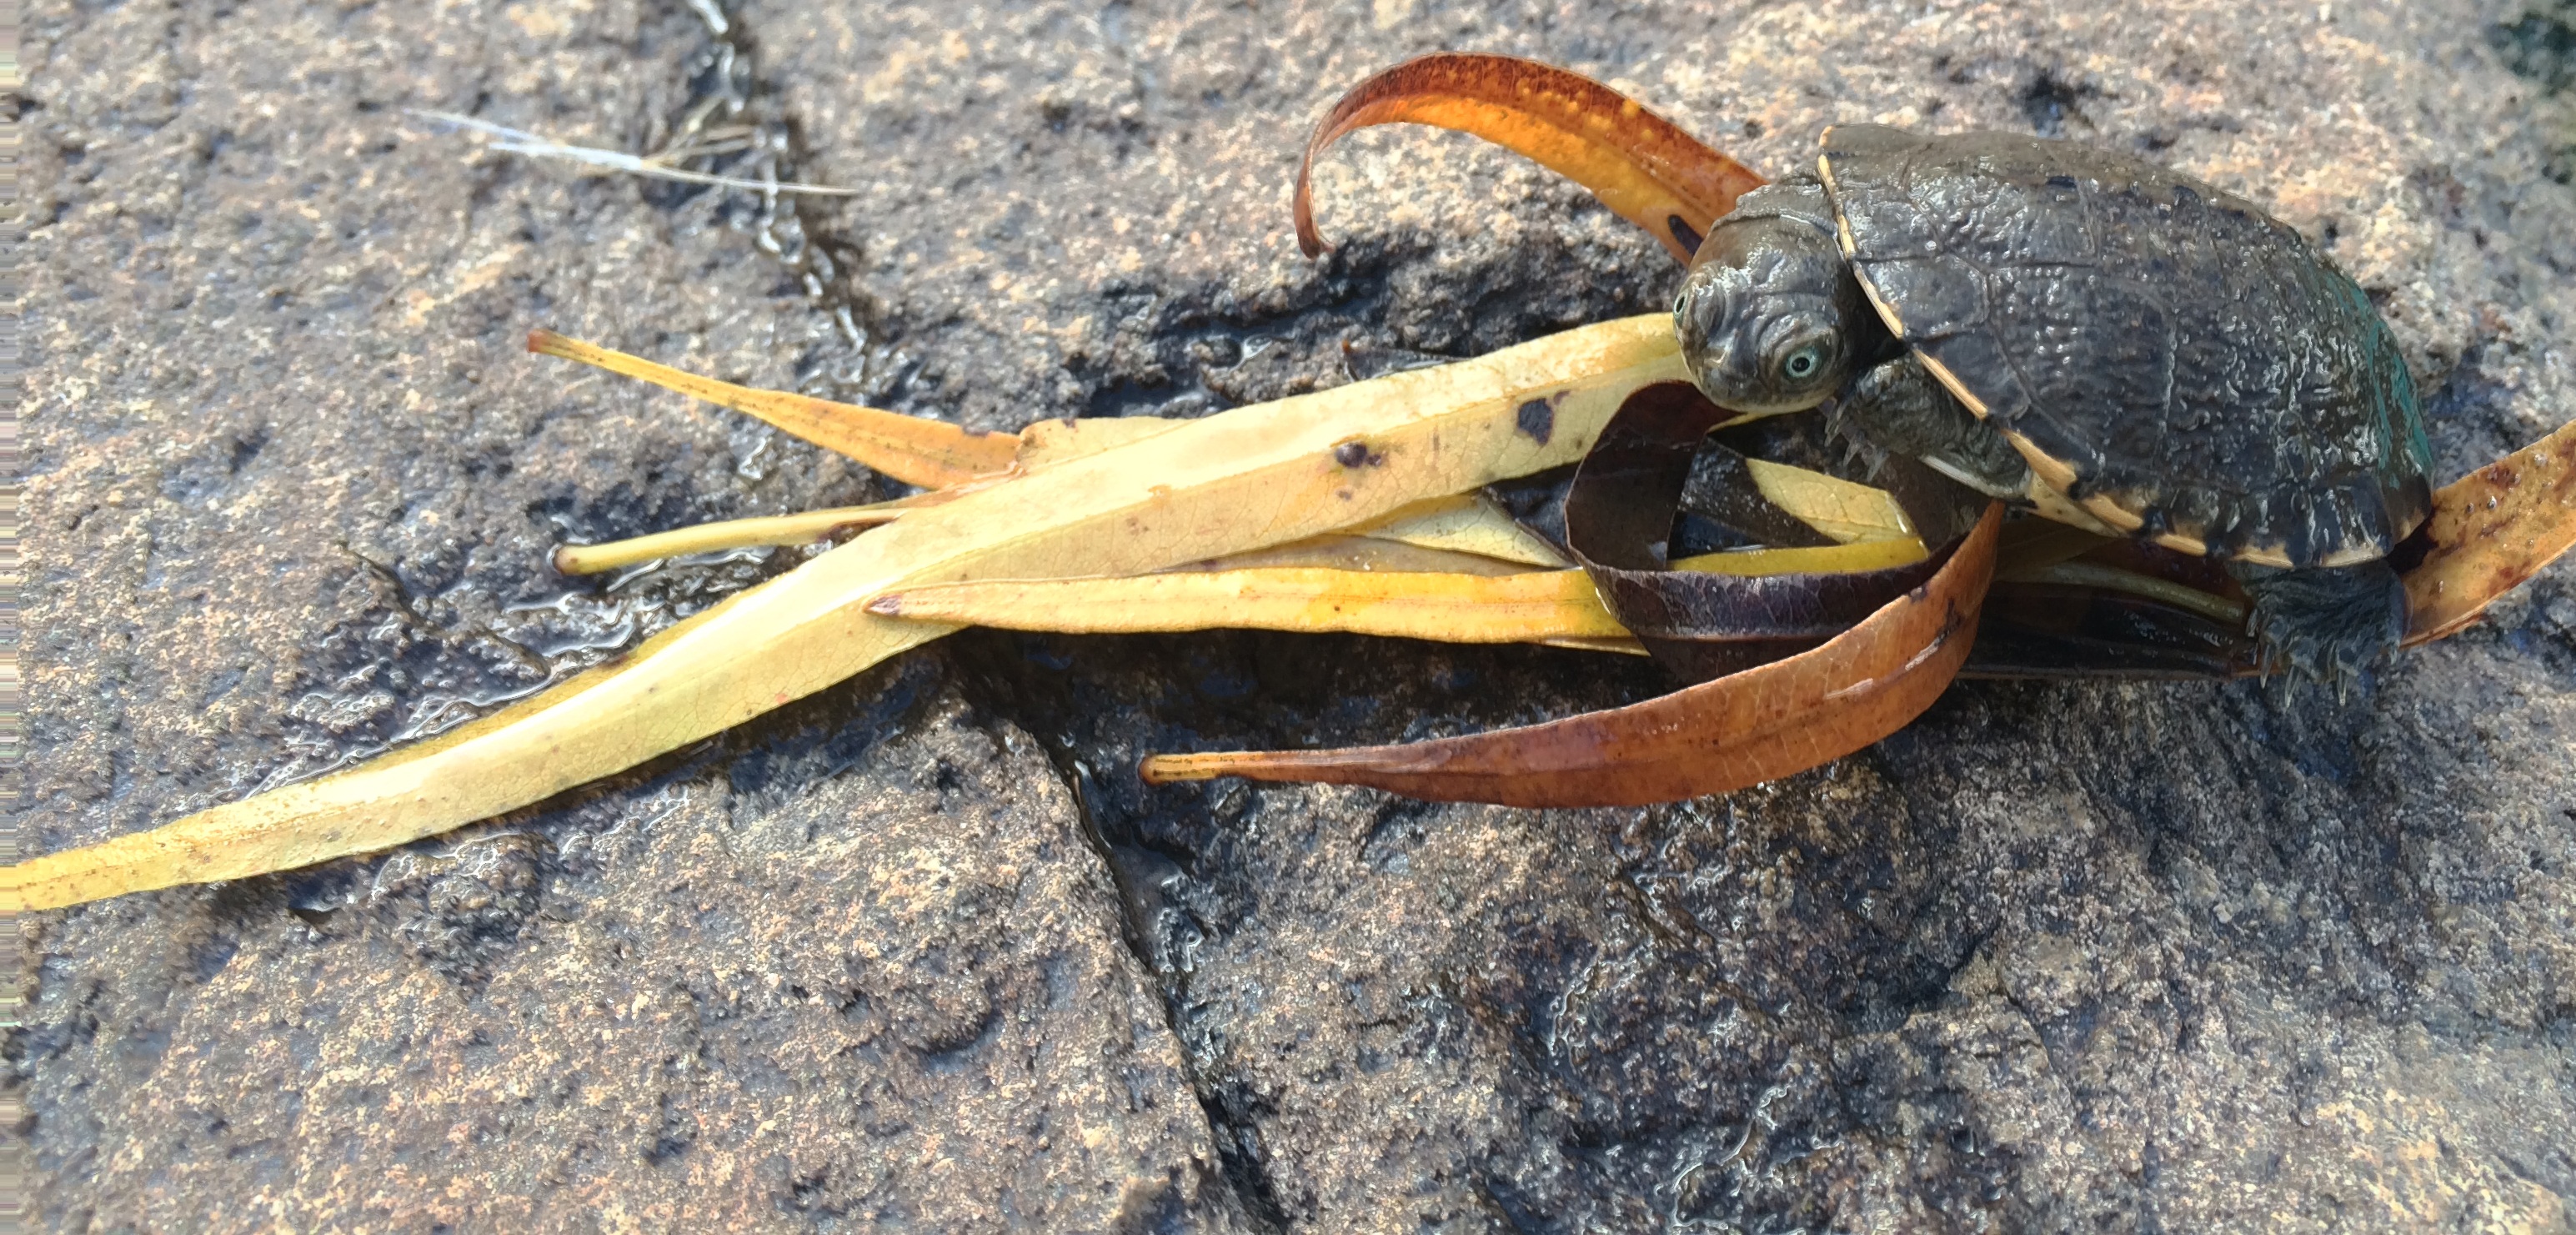
wildlife, horn, food, seafood, baby, fauna, invertebrate, water turtle, water tortoise, marine biology